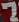
Number: 7